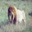
Label: lion